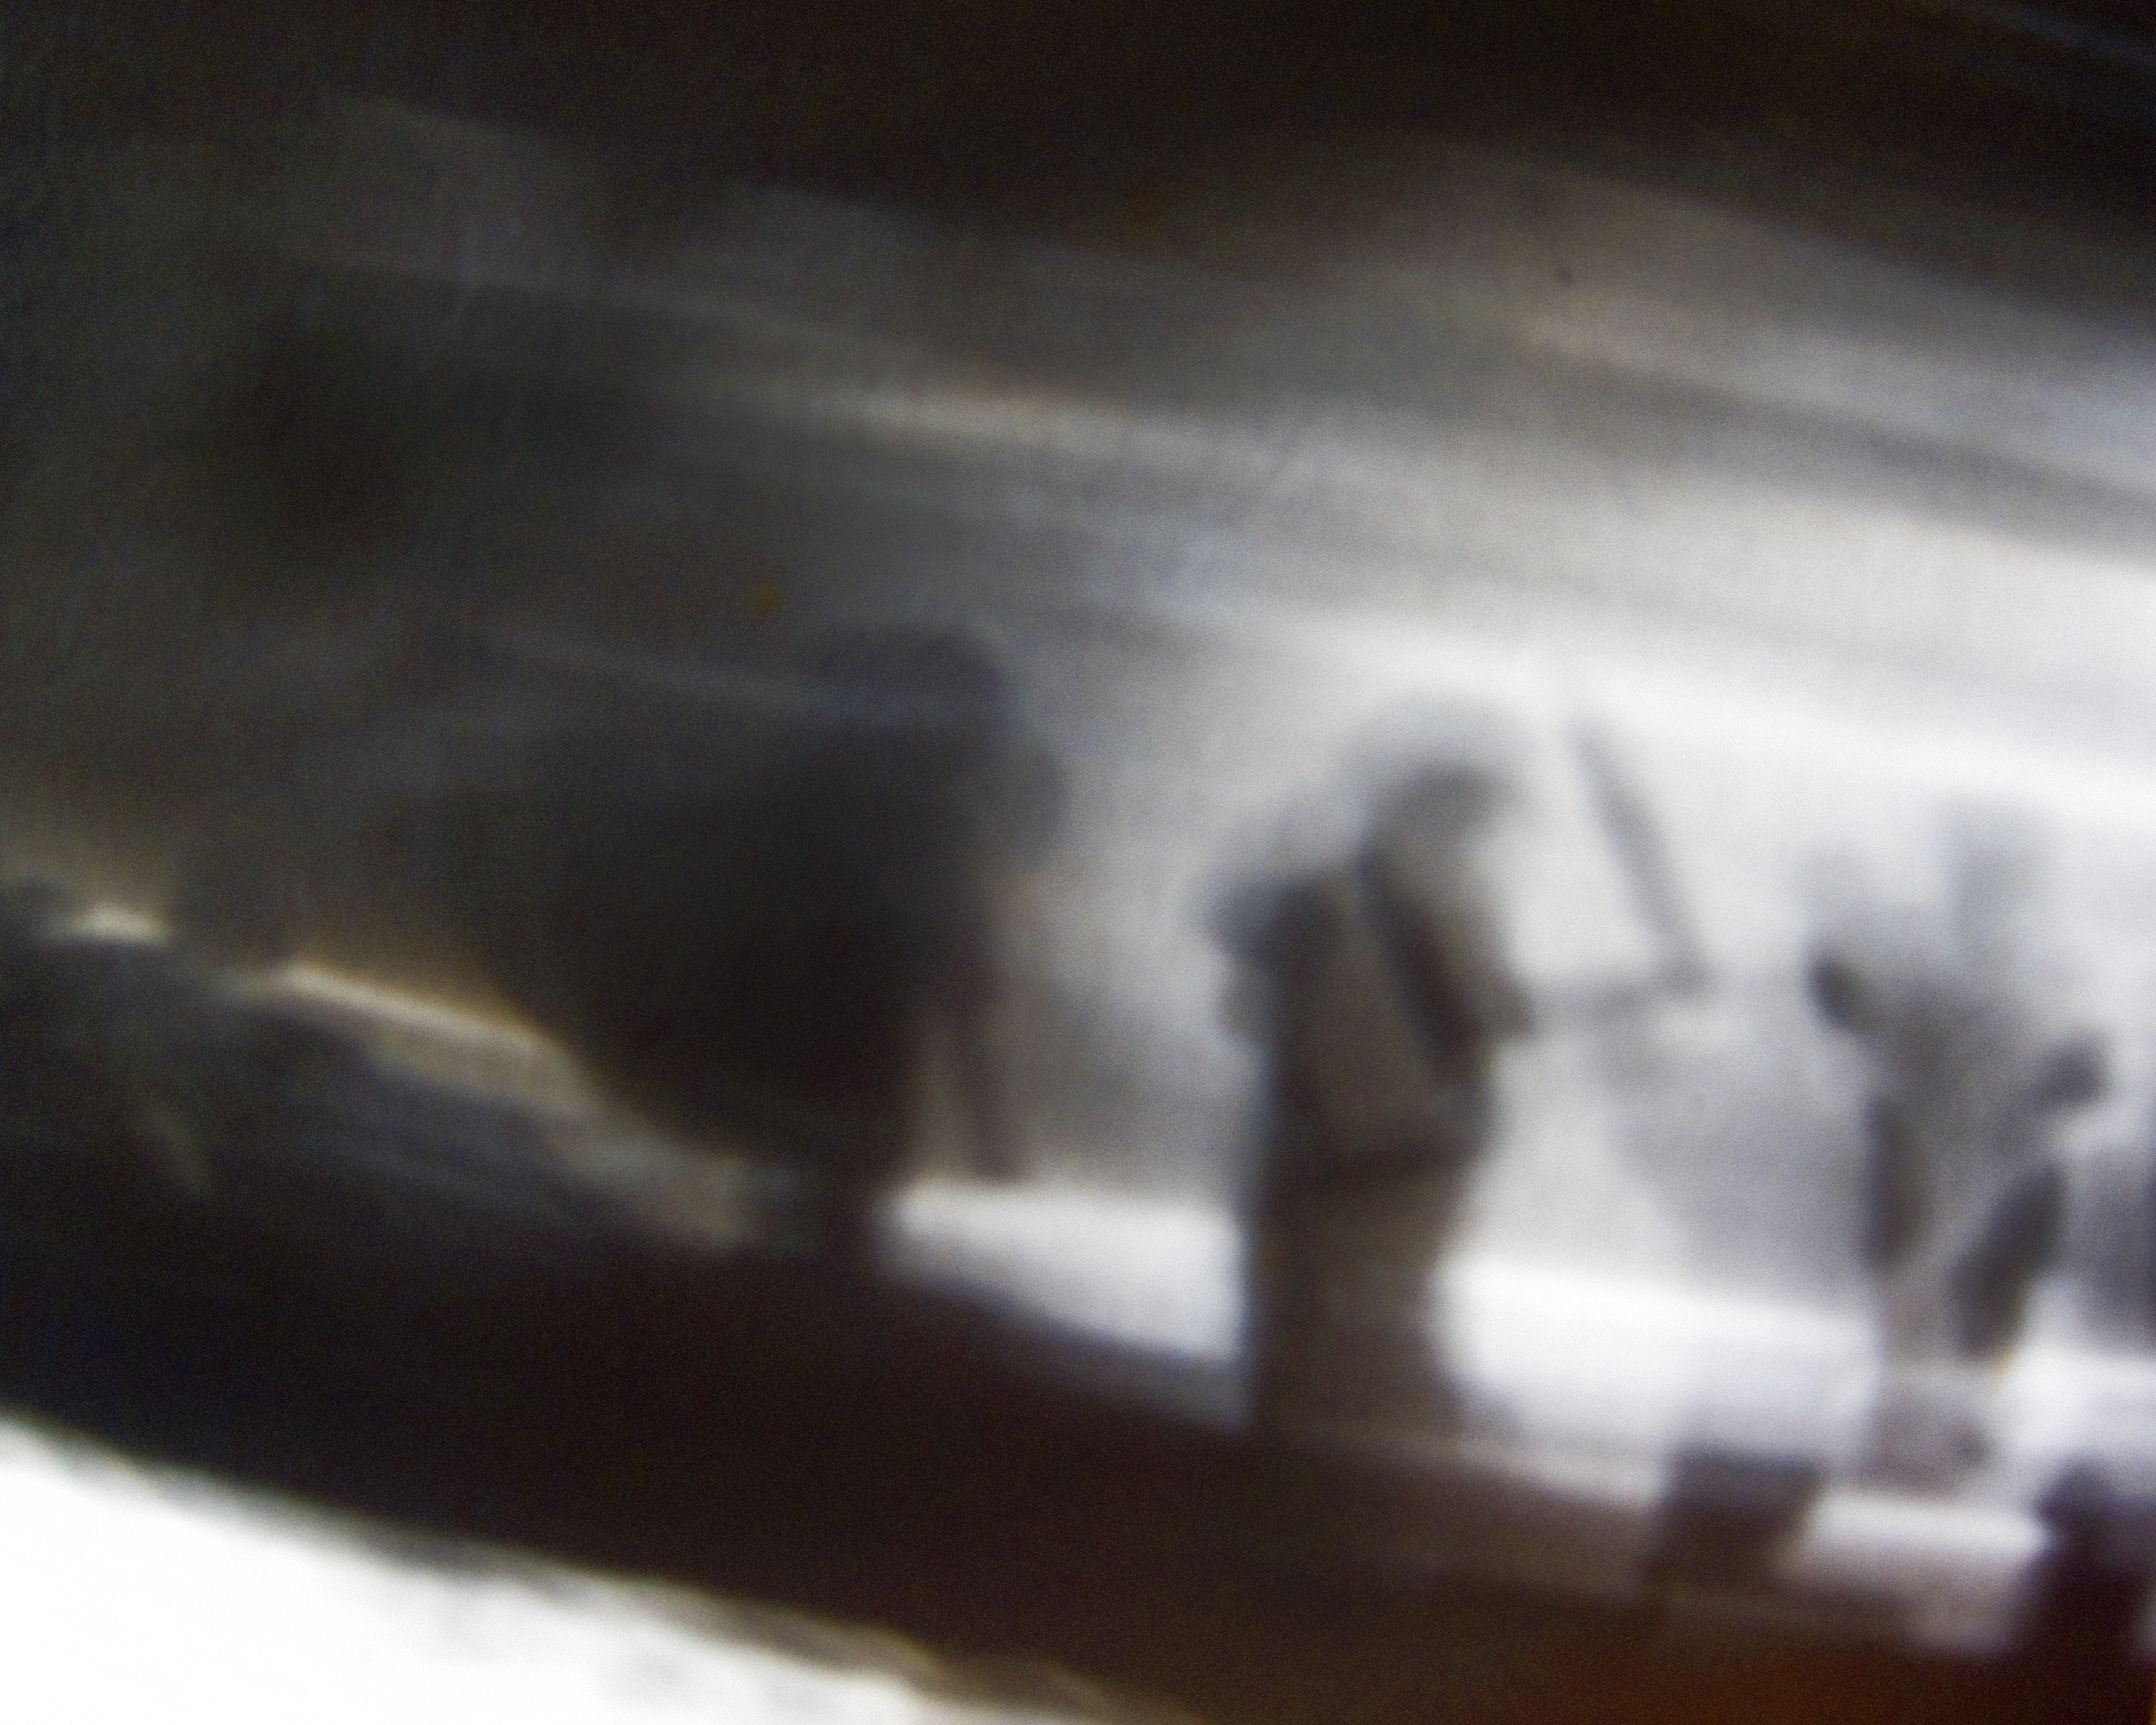
atmosphere, close up, dream, disturbing, bad, phenomenon, jaw